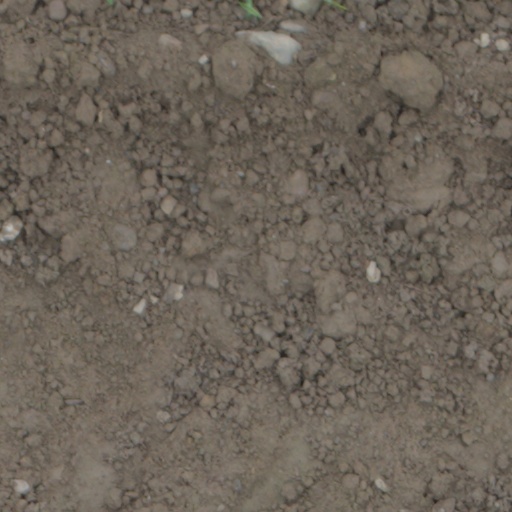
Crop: wheat